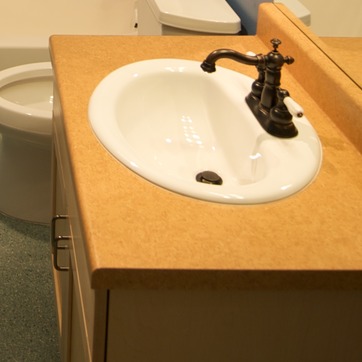
Material: ceramic